Reading 1251

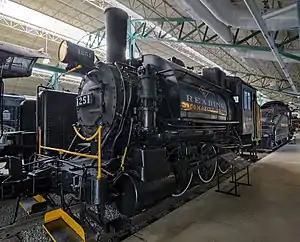
No. 1251 on static display at the Railroad Museum of Pennsylvania in 2016

Reading 1251 is a preserved B-4a class 0-6-0 "Switcher" type Steam locomotive built by the Reading Company's own locomotive shops in Reading in 1918 as the only tank locomotive to be rostered by the Reading after World War I. It served as a shop switcher to pull and push locomotives in and out of the Reading's shops, until it was taken off of the Reading's active list in early 1963. It subsequently spent the next eight years being sold to various owners until becoming fully owned by the Railroad Museum of Pennsylvania in Strasburg for static display. As of 2025, the locomotive remains on indoor display inside the museum and is not likely to run again in the near future.